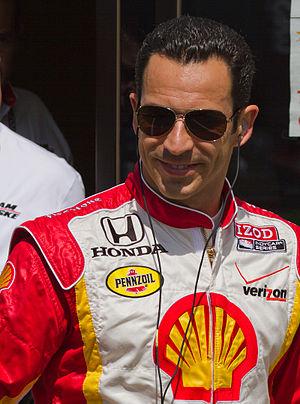
Helio Castroneves est un pilote automobile brésilien né le 10 mai 1975 à São Paulo. Il a notamment remporté à trois reprises les 500 Miles d'Indianapolis.